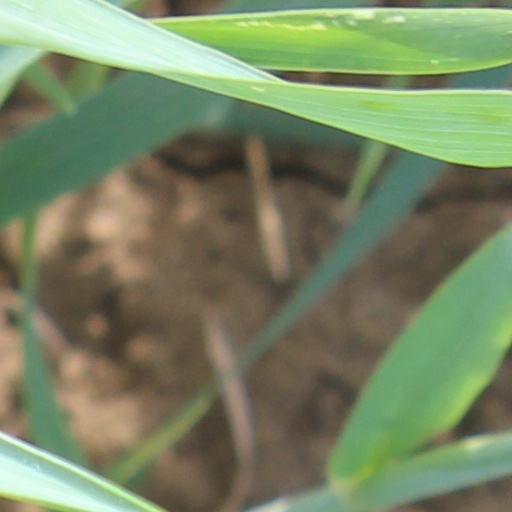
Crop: wheat